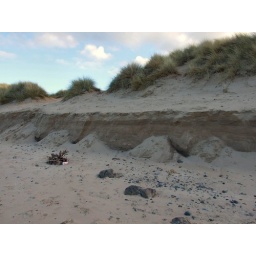
Sand Dunes at Talacre beach N.E. Wales - Edge of sand dunes eroded by wind